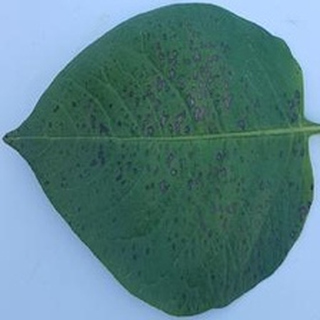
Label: potato_early_blight